Mount St. Peter Church

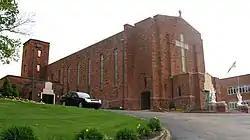

Mount Saint Peter Church is a Catholic church at 100 Freeport Road in New Kensington, Pennsylvania. The church is located along the Allegheny River and is approximately north-east of the city of Pittsburgh within the Diocese of Greensburg.